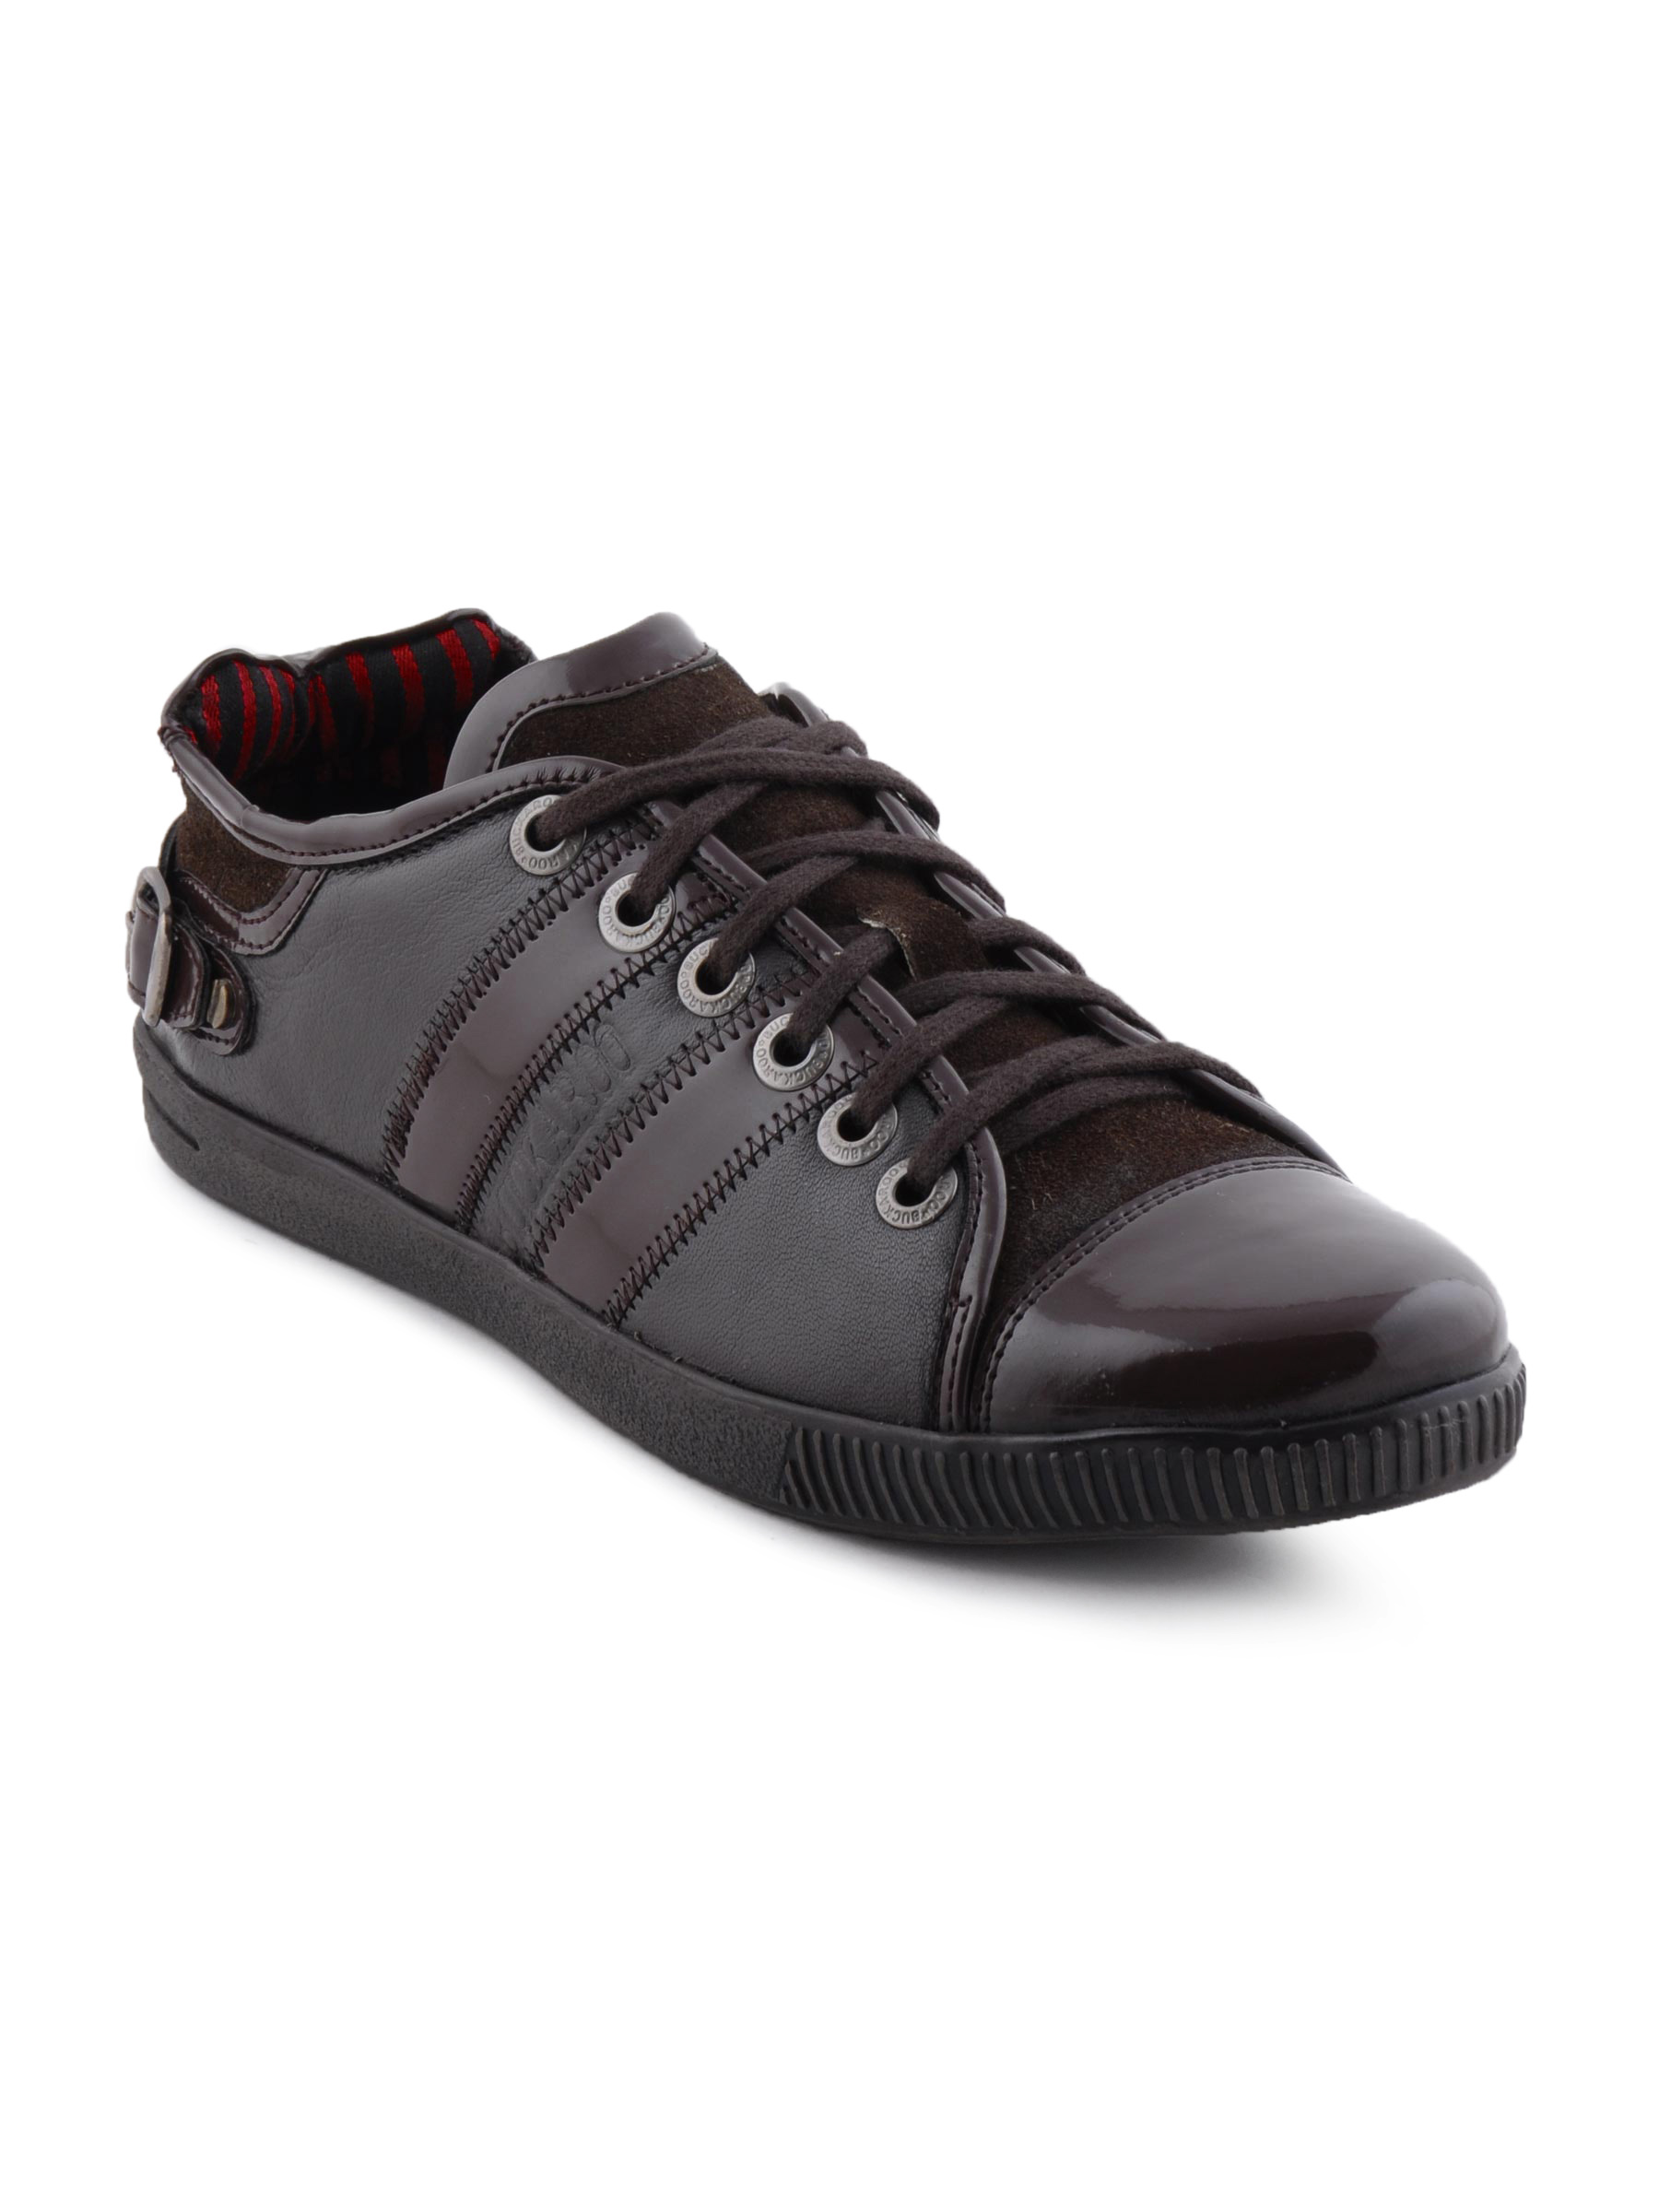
Buckaroo Men  Marcela Brown Casual Shoes
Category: Footwear / Shoes / Casual Shoes
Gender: Men
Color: Brown
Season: Winter 2011
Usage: Casual